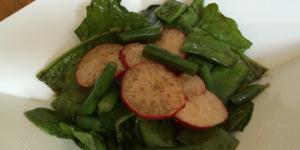
ensalada de espinaca y rabanitos